Tropical cyclone effects by region

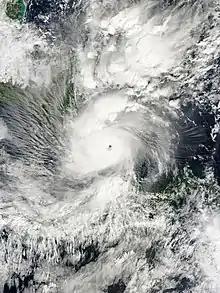
Hurricane Otto near landfall just north of Costa Rica

Costa Rica rarely gets hit by hurricanes, due to its low latitude; only 18 tropical cyclones have affected the country, and only 2 of those have made landfall in Costa Rica. However, several of these have been very deadly or destructive.